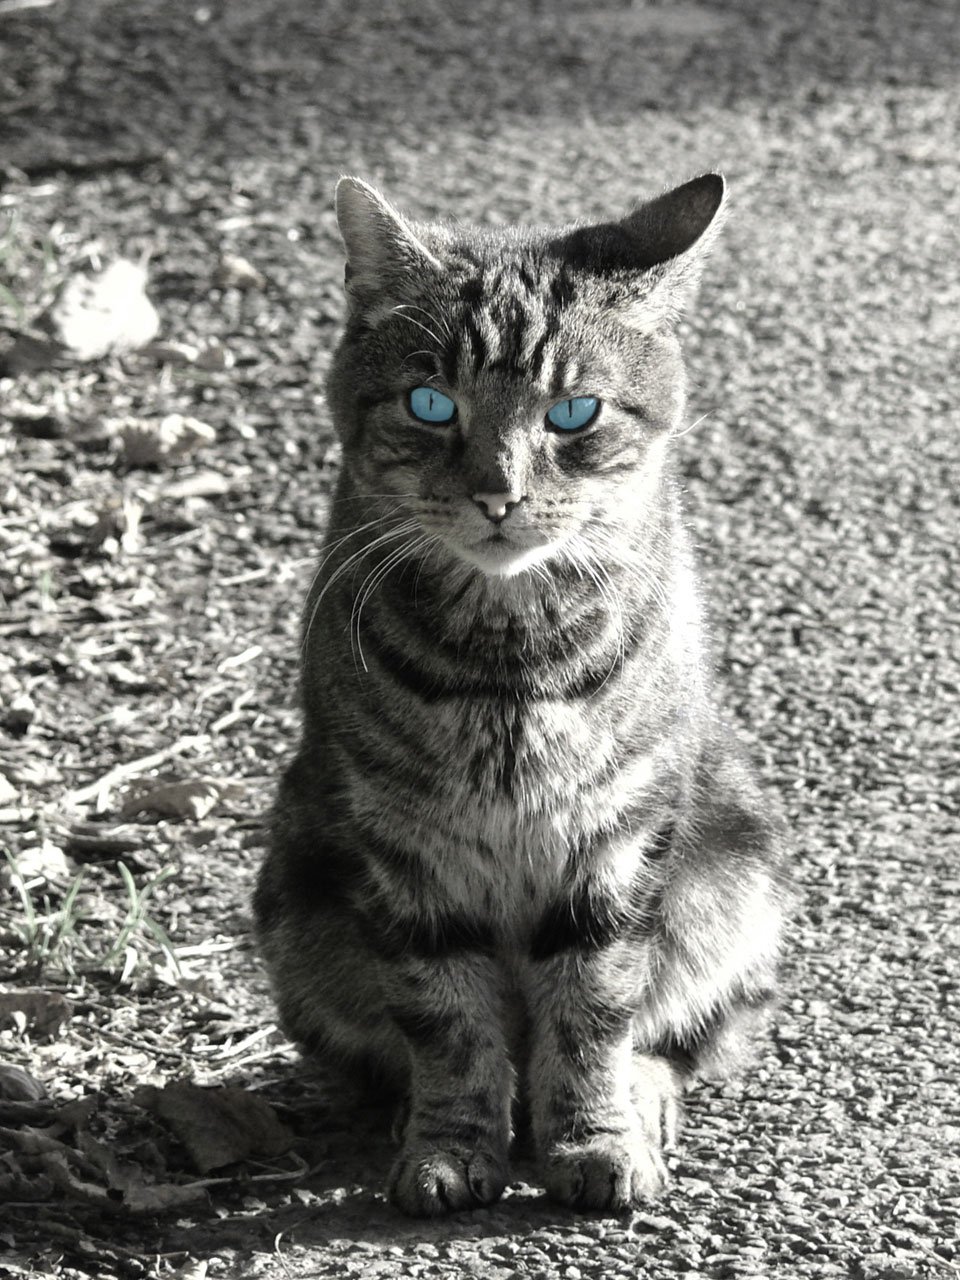
black and white, white, animal, pet, kitten, cat, mammal, black, monochrome, fauna, whiskers, picture, vertebrate, tabby cat, european shorthair, wild cat, monochrome photography, small to medium sized cats, cat like mammal, domestic short haired cat